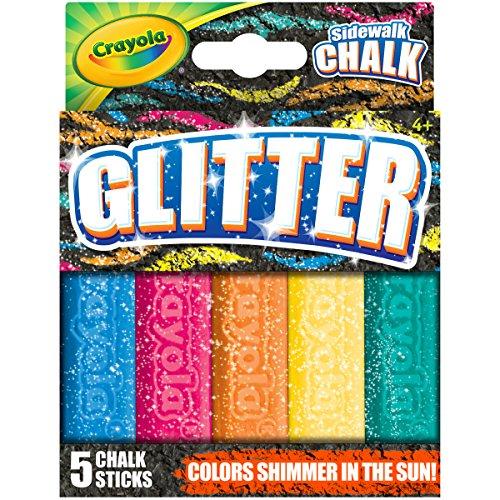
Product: Crayola Outdoor Chalk, Glitter Sidewalk Chalk, Summer Toys, 5 Count
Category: Toys & Games | Arts & Crafts | Drawing & Painting Supplies | Chalk
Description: Bright, bold Crayola crayon pigments produce the brightest SW chalk available.
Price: $4.20